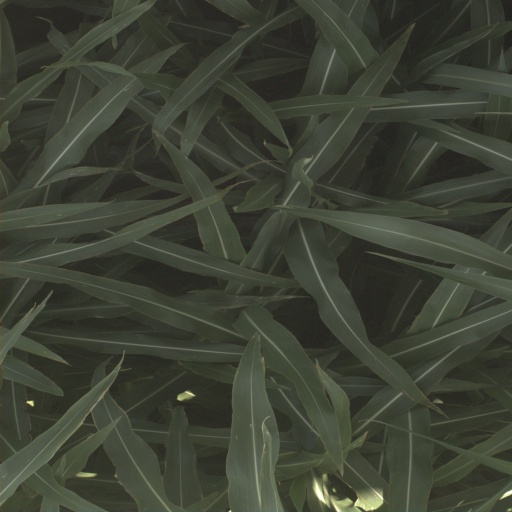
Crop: sorghum